2C-B-morpholine

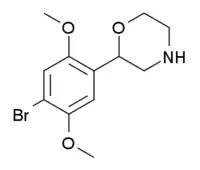

2C-B-morpholine, also known as 2C-B-norphenmetrazine or as 2-(4-bromo-2,5-dimethoxyphenyl)morpholine, is a serotonin receptor modulator of the phenylmorpholine (phenmetrazine) and cyclized phenethylamine groups. It is a ligand of the serotonin 5-HT receptor, with an affinity of 20.6nM and an of 4%. The drug showed 103-fold lower affinity for this receptor than "R"-DOB and had minimal agonist activity (with "R"-DOB having an of 51% in the assay), so for practical purposes would act as an antagonist at the 5-HT receptor under most circumstances, despite being technically classified as a partial agonist. 2C-B-morpholine was first described in the scientific literature by Richard Glennon and colleagues by 2004.